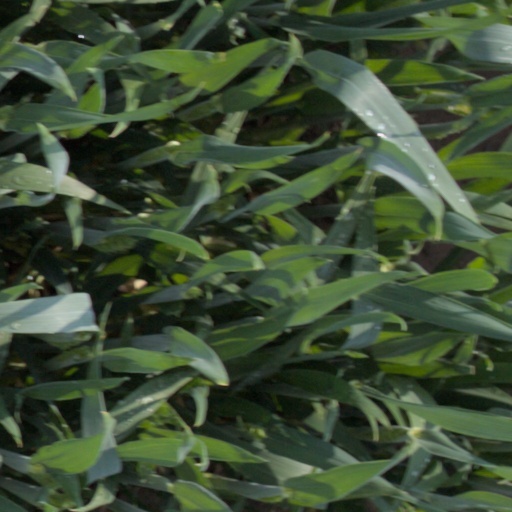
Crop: wheat